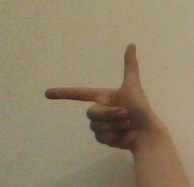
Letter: yaa